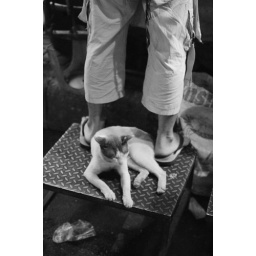
A street cat is taking a nap near the street food vendor's owner.Yaowarat, Bangkok, Thailand. 2008